Ahmad Dhani

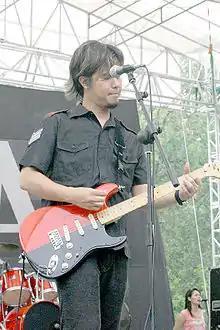
Dhani in 2005

Dhani Ahmad Prasetyo (born 26 May 1972), better known as Ahmad Dhani, sometimes Dhani Ahmad, Dhani Ahmad Manaf, or simply Dhani, is an Indonesian musician, media personality and politician. He was the frontman of Dewa 19 (together with Once Mekel), Ahmad Band, and also a member of the inter-continental band, the Rock. He is the owner and chairman of Republik Cinta Management.